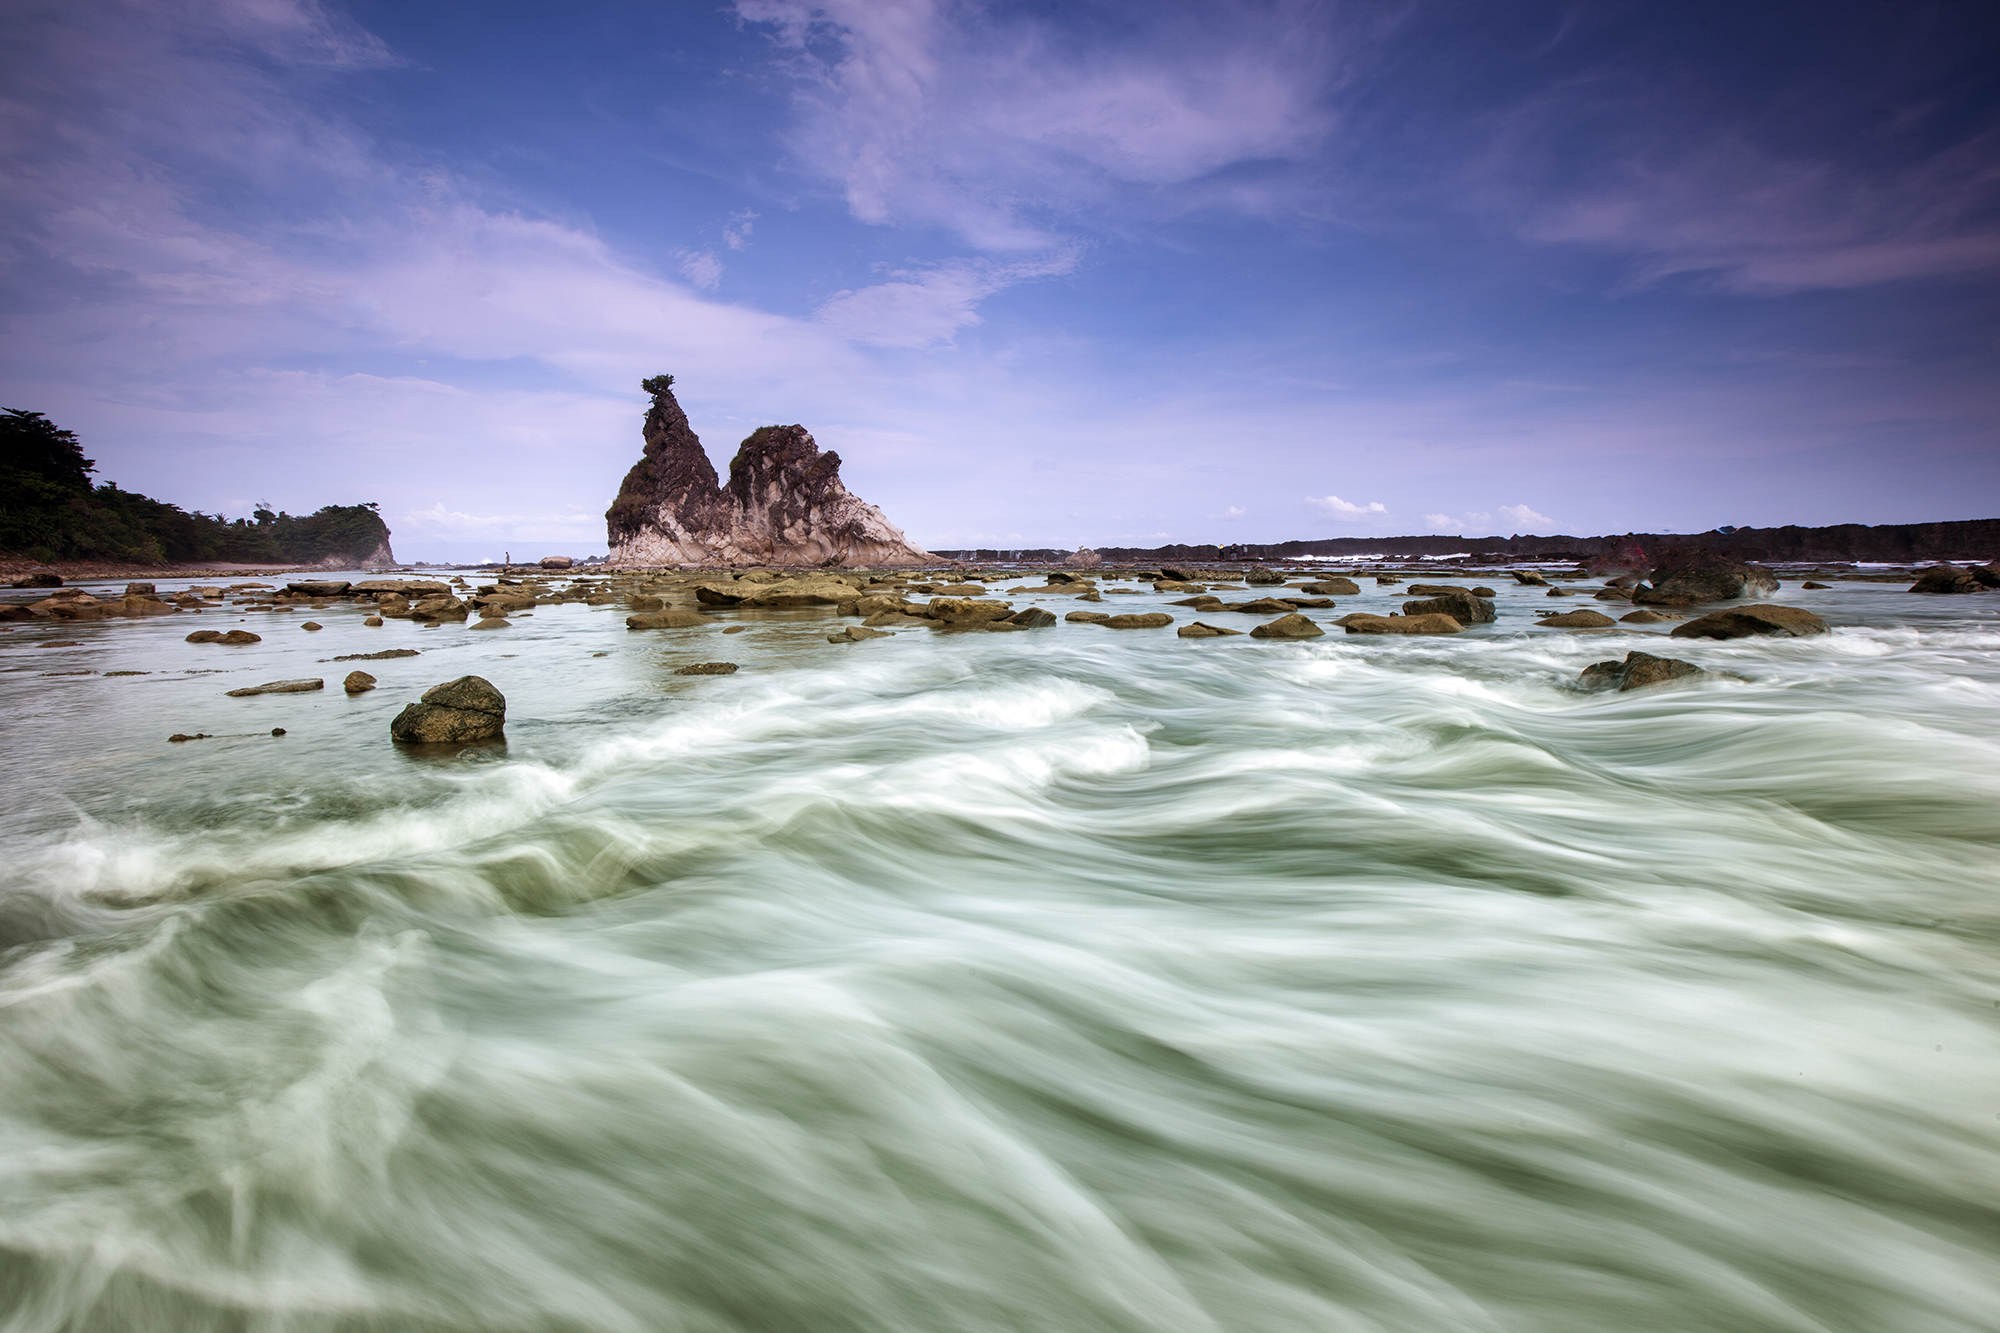
beach, sea, coast, water, nature, sand, rock, ocean, cloud, shore, wave, river, seascape, bay, seashore, terrain, body of water, rocks, wind wave